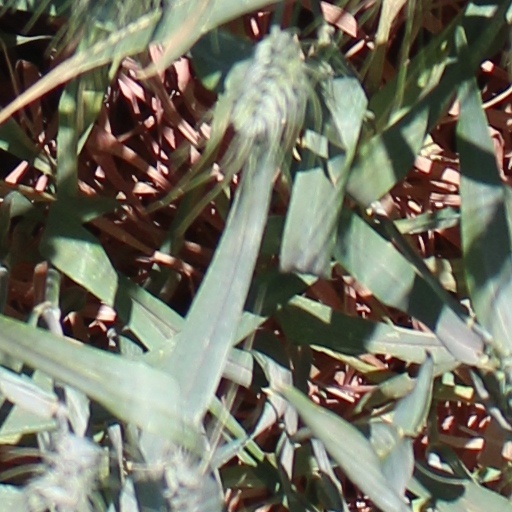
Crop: wheat